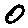
Label: 0